Alan Mair

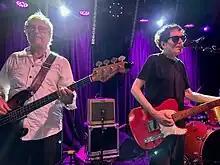
The Only Ones performing in 2023, left to right: Mair (bass), and Peter Perrett (vocals)

Mair grew up in the Glasgow area. He began playing guitar at about age 13 and gained experience in various bands during the 1960s. In 1962, Mair and Eddie Campbell formed the Glasgow band The Beatstalkers. The line-up included Davie Lennox on vocals, Eddie Campbell on guitar, Mair on bass and 'Tudge' Williamson on drums (replaced by Jeff Allen). Later Ronnie Smith joined the group on rhythm guitar. Under the management of Joe Gaffney, the band went on to become Scotland's "top group" at the time. They were called the "Scottish Beatles" by the local press because of the screaming and riots that occurred anywhere they made an appearance; although the band toured England and Europe many times, had a 6-week sell-out residency at the famous Marquee Club and performed on the TV show "Ready Steady Go!", they never achieved the same dizzy heights of success as they did in Scotland. The band signed a recording contract with Decca Records. Their records sold thousands of copies in Scotland, but with only two chart shops in Scotland their sales made no impact on the UK charts. They split in 1969 after their van was stolen with all their equipment in it.